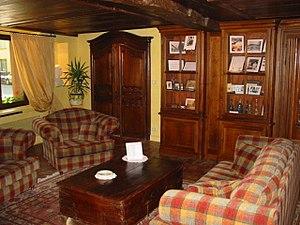
Un des salons d'accueil du l'Hotel Georges Blanc à Vonas en Bresse
Georges Blanc, né le 2 janvier 1943, à Bourg-en-Bresse dans l'Ain, est un des chefs cuisiniers, restaurateurs et hôteliers français du village de Vonnas, un des plus beaux villages fleuris de France en plein cœur de la Bresse. Trois étoiles au Guide Michelin et 4 toques au Gault-Millau. Il est issu d'une dynastie de cuisinières bressanes de renom avec sa grand-mère, Élisa Blanc, surnommée la mère Blanc, et sa mère, Paulette Blanc. Ses fils Frédéric et Alexandre Blanc continuent tous les deux l'aventure culinaire d'élite.